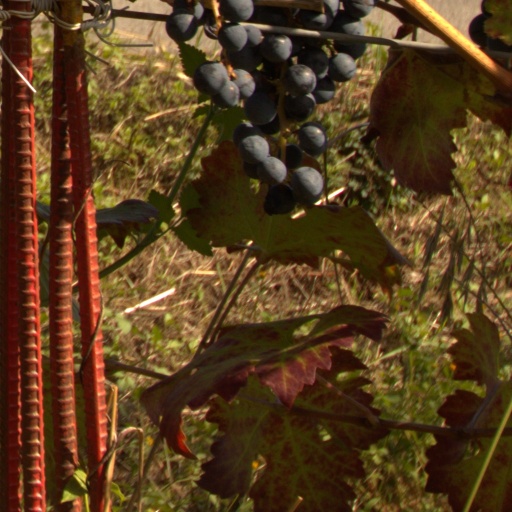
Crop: grape